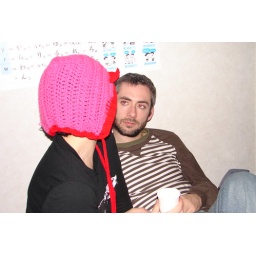
Also, Amanda in a large pink and red tea cozy.